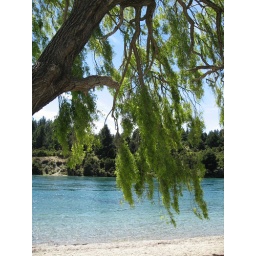
A tree by the banks of the Clutha river near Wanaka